2016–17 Michigan Wolverines men's basketball team

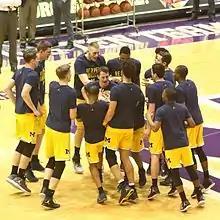
2016–17 Michigan Wolverines enjoy pregame comradery at Welsh-Ryan Arena

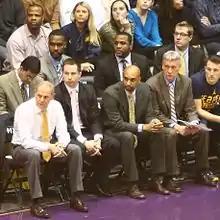
(first row: left to right) John Beilein, Billy Donlon, Saddi Washington and Jeff Meyer (second row: includes Chris Hunter 2nd from the left).

On December 5, 2016, Irvin was named as a nominee for the Allstate Good Works Team in honor of his volunteerism and civic involvement. On January 6, 2017, Walton was one of 5 Big Ten players included on the 30-man Senior CLASS Award candidate list. On January 9, the Wolverines promoted Andrew Dakich to full-scholarship status. Moritz Wagner was one of two Big Ten athletes (along with Caleb Swanigan named to the February 9, 2016–17 NCAA Division I Academic All-District Men's Basketball Team for District 5 (IL, IN, MI, OH), placing them among the 40 finalists for the Academic All-American 15-man team. Walton earned co-Big Ten Player of the week recognition with Jordan Murphy on February 13 and with Swanigan on March 6. Walton was recognized by both the coaches and the media as a second-team All-Big Ten selection, while Wagner was an honorable mention selection by both groups and Irvin was an honorable mention selection by the media. Walton was one of ten Big Ten players honored as All-District selections by the United States Basketball Writers Association. Walton was selected as Most Outstanding Player of the 2017 Big Ten Conference men's basketball tournament and was joined on the All-tournament team by Irvin. Walton was included on the National Association of Basketball Coaches Division I All-District 7 second-team on March 22.